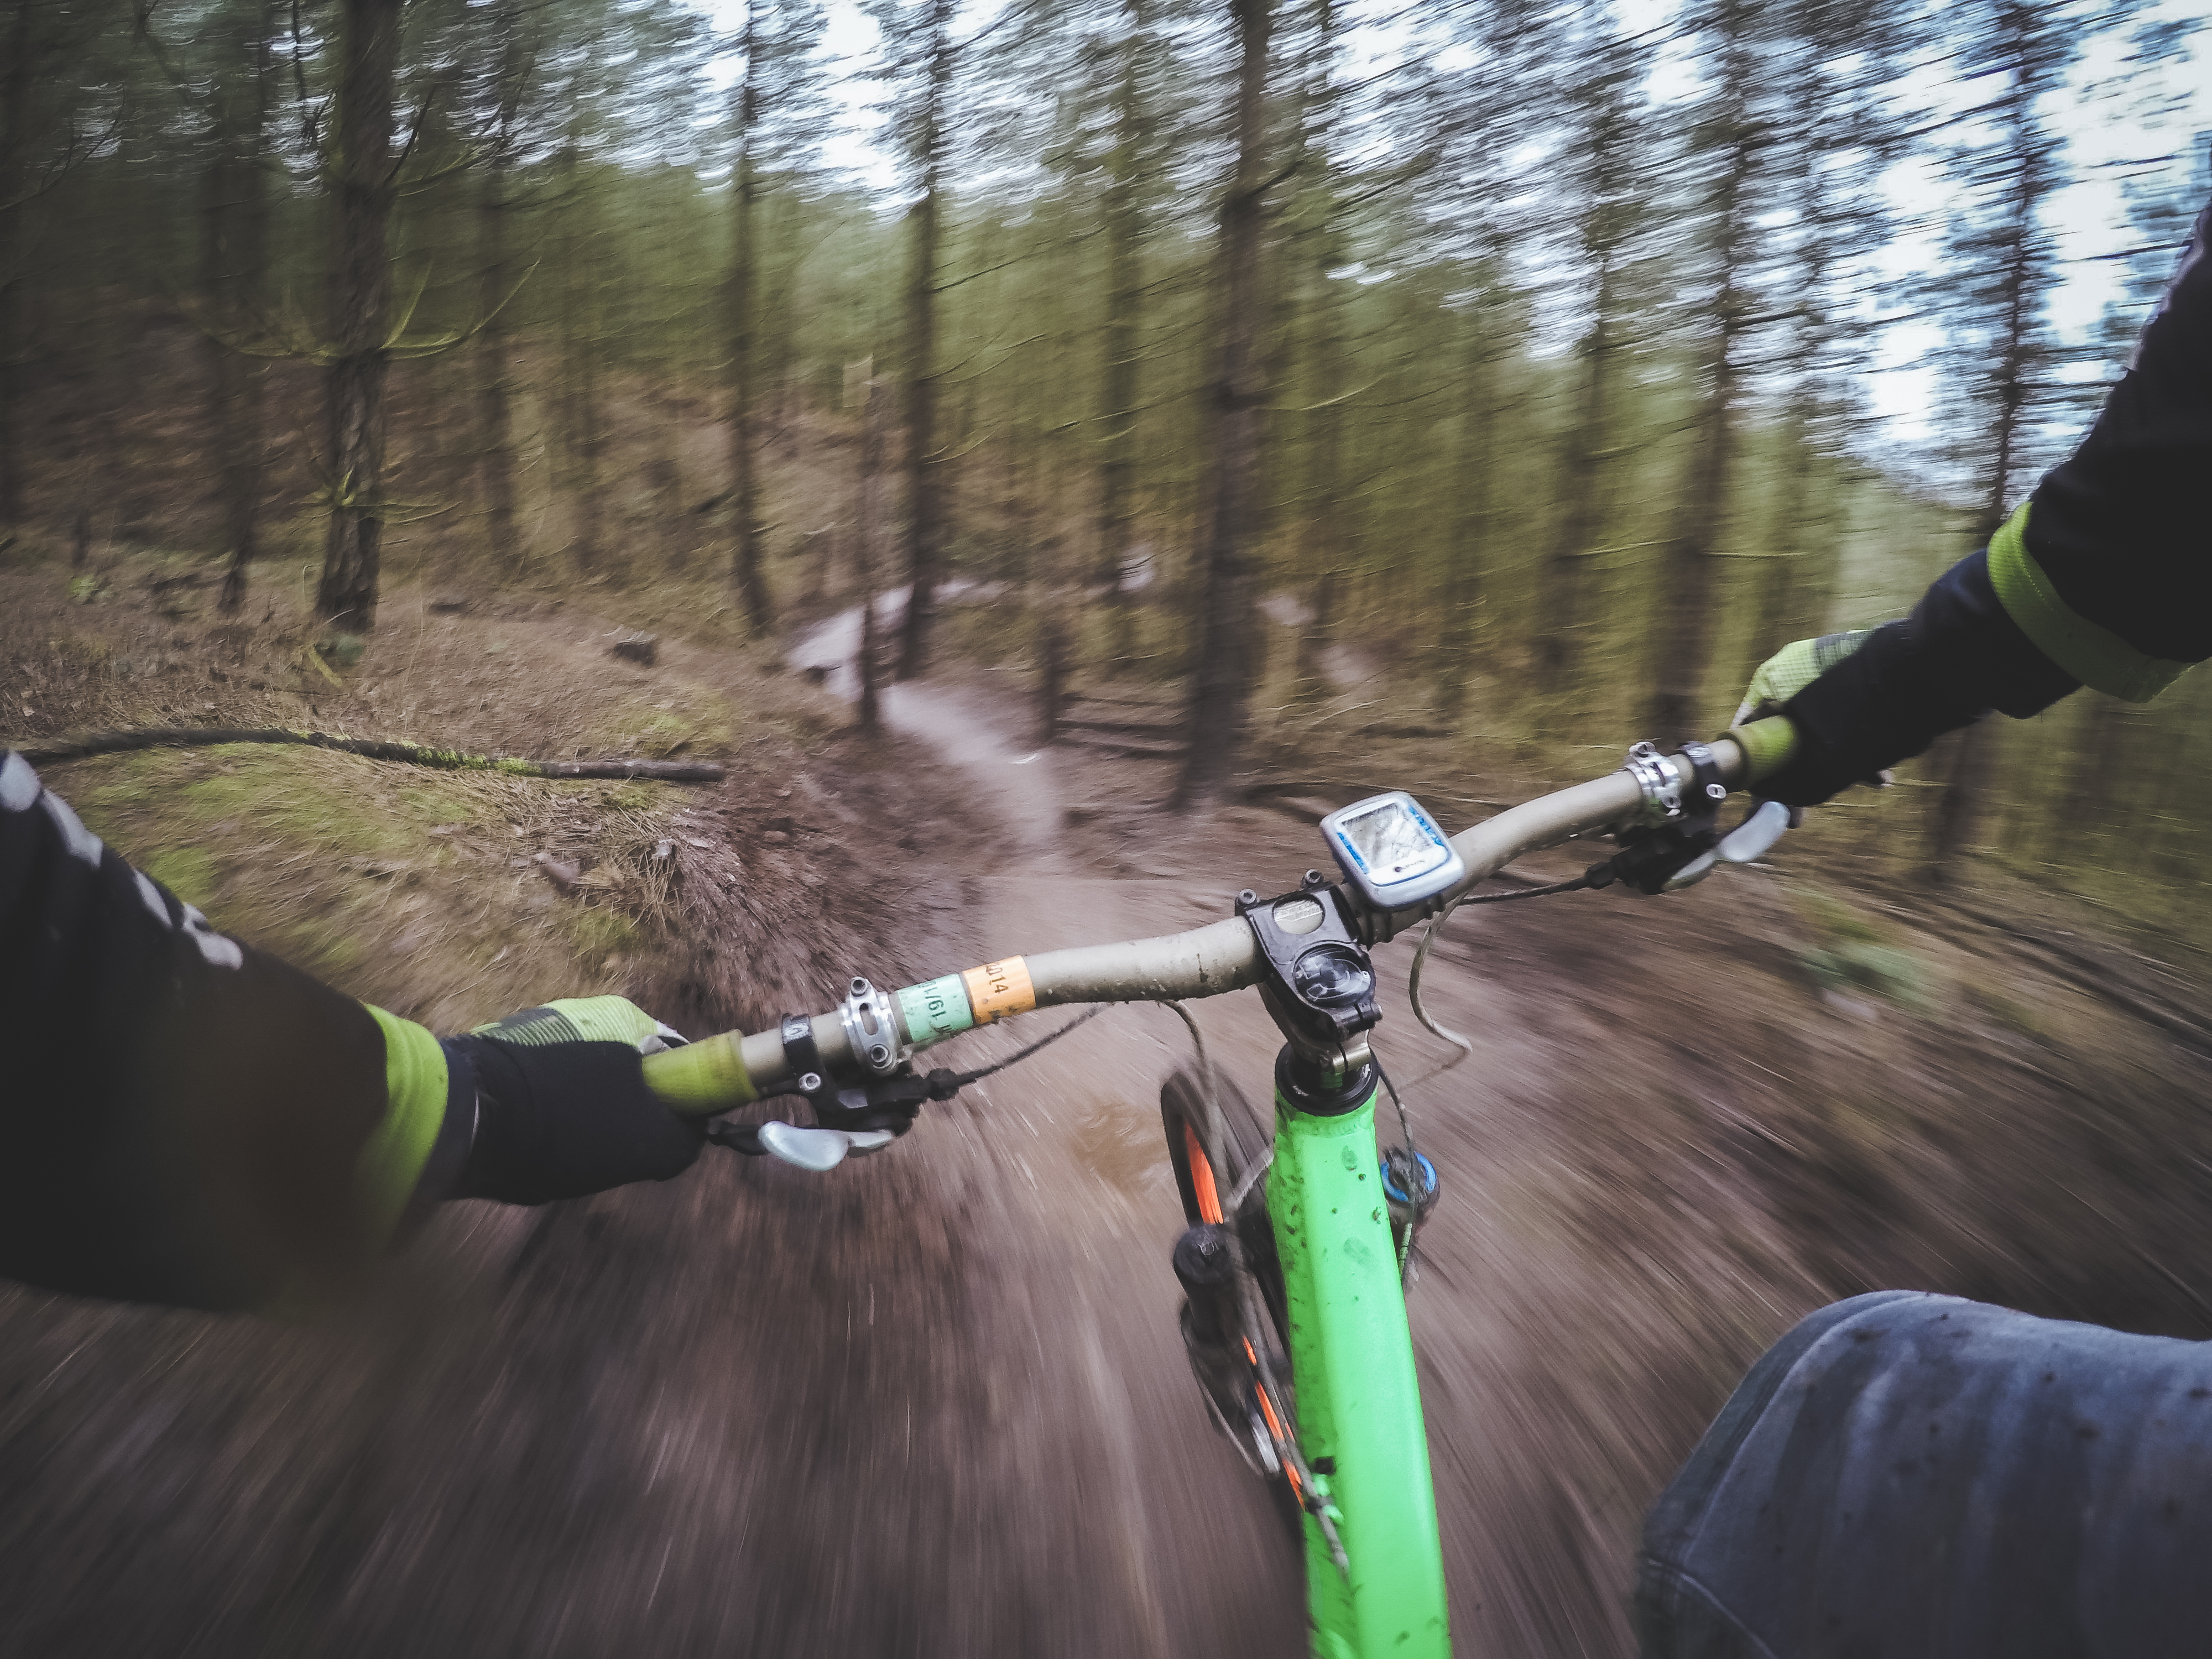
forest, person, blur, sport, bicycle, bike, dirt road, motion, cyclist, rider, green, vehicle, extreme sport, speed, terrain, sports equipment, mountain bike, trees, cycling, race, woods, sports, biking, racing, fast, biker, hobby, freeride, screenshot, mountain biking, cycle sport, cyclo cross, bicycle racing, downhill mountain biking, trail road